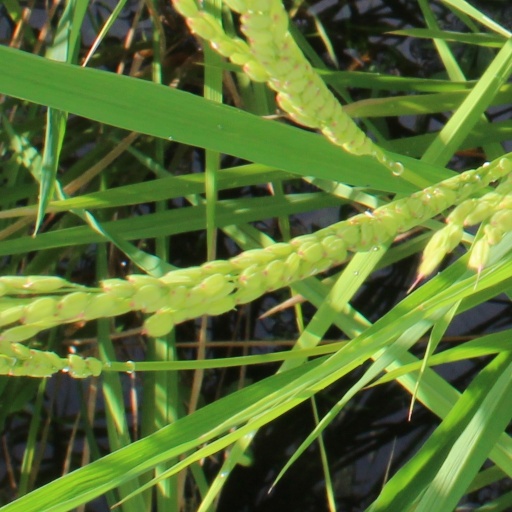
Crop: rice